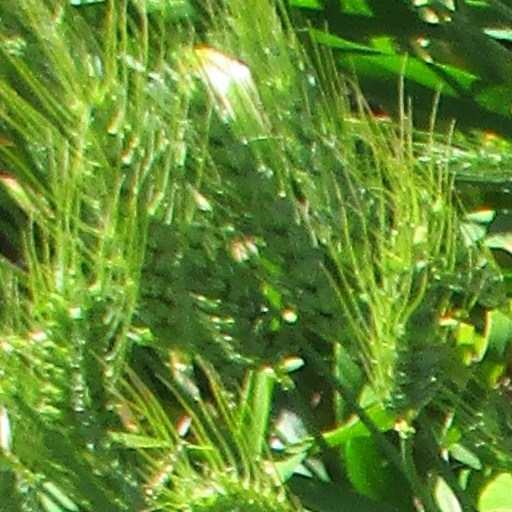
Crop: wheat